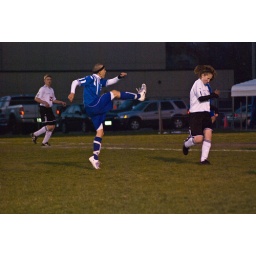
Cole Lazella clears the ball up field in a game against North Polk on April 21st.